McKenna Square

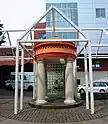

McKenna Square is a 0.24-acre public green space in the Washington Heights neighborhood of Upper Manhattan in New York City. The park is located in a median of West 165th Street, between Audubon and Amsterdam Avenues. The triangular site was created in 1917 in conjunction of the widening of West 165th Street and was transferred to Parks in 1937.